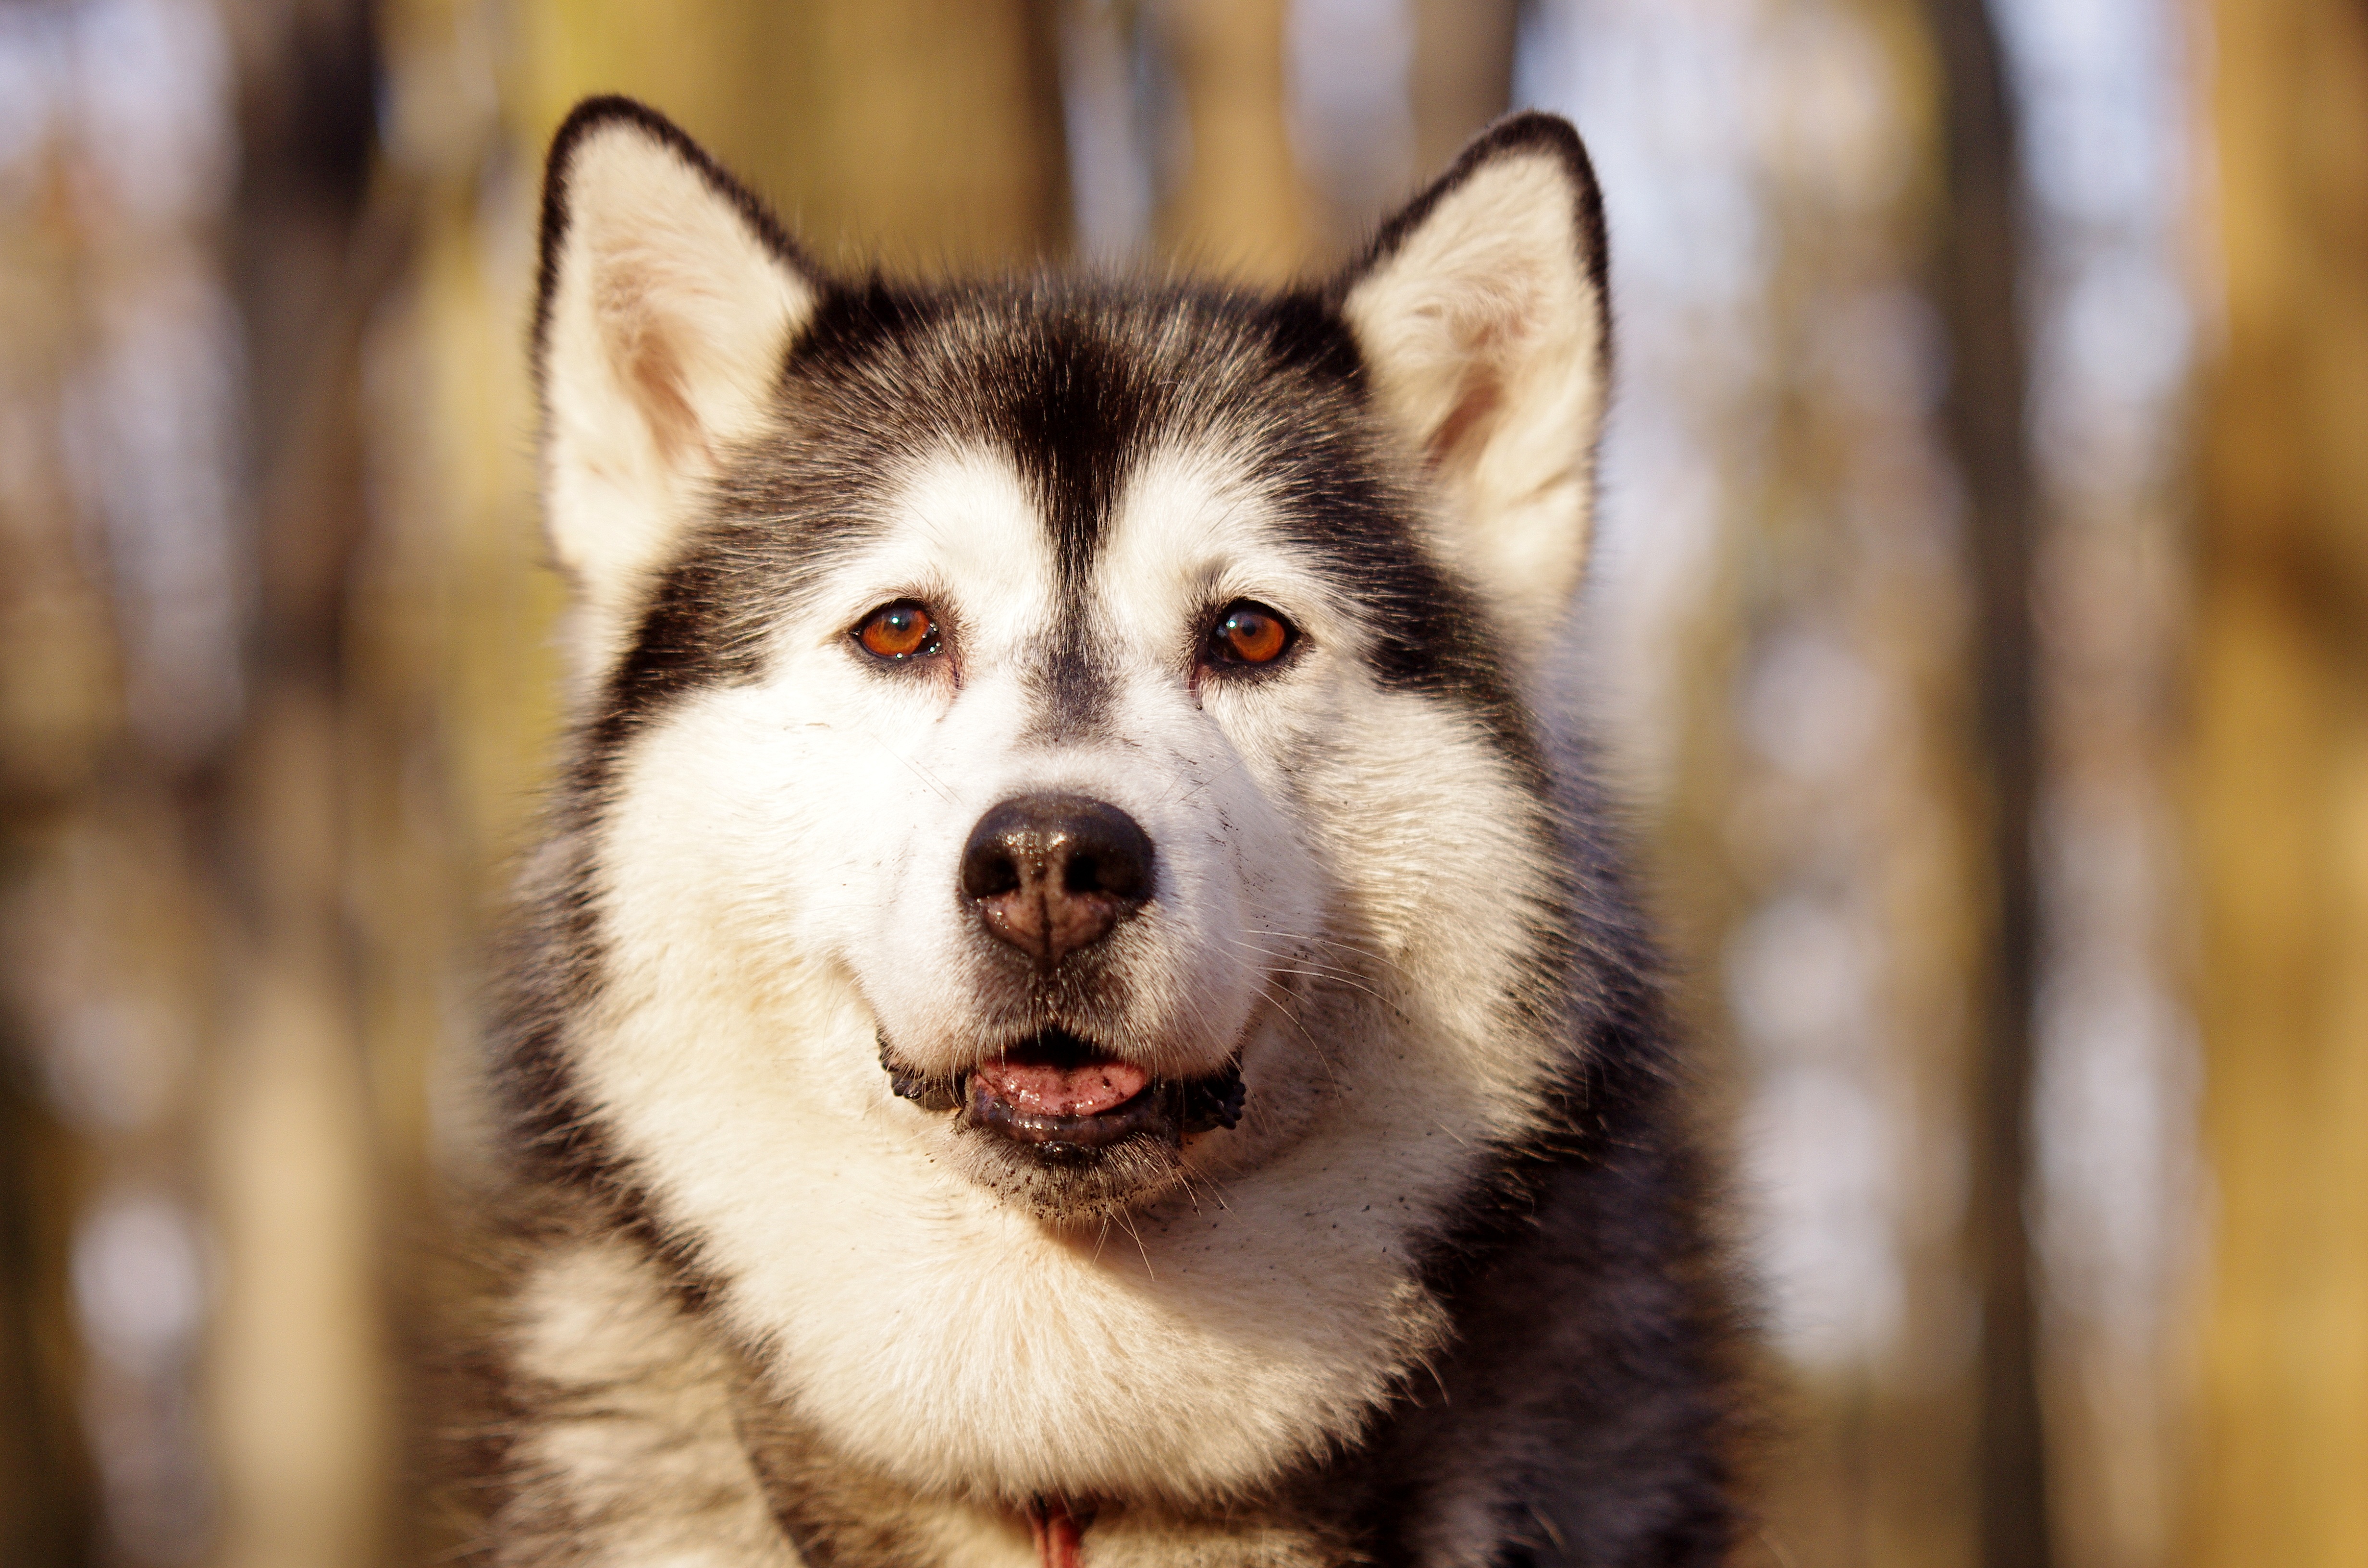
dog, mammal, husky, vertebrate, dog breed, sled dog, sled dogs, siberian husky, alaskan malamute, shikoku, adamczak, dog like mammal, saarloos wolfdog, wolfdog, dog breed group, greenland dog, east siberian laika, west siberian laika, j mthund, tamaskan dog, northern inuit dog, native american indian dog, miniature siberian husky, alaskan klee kai